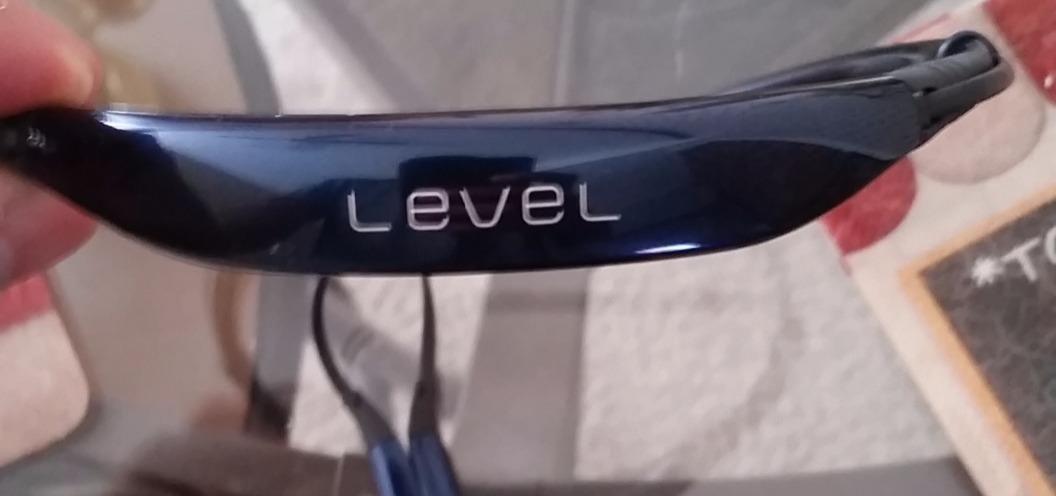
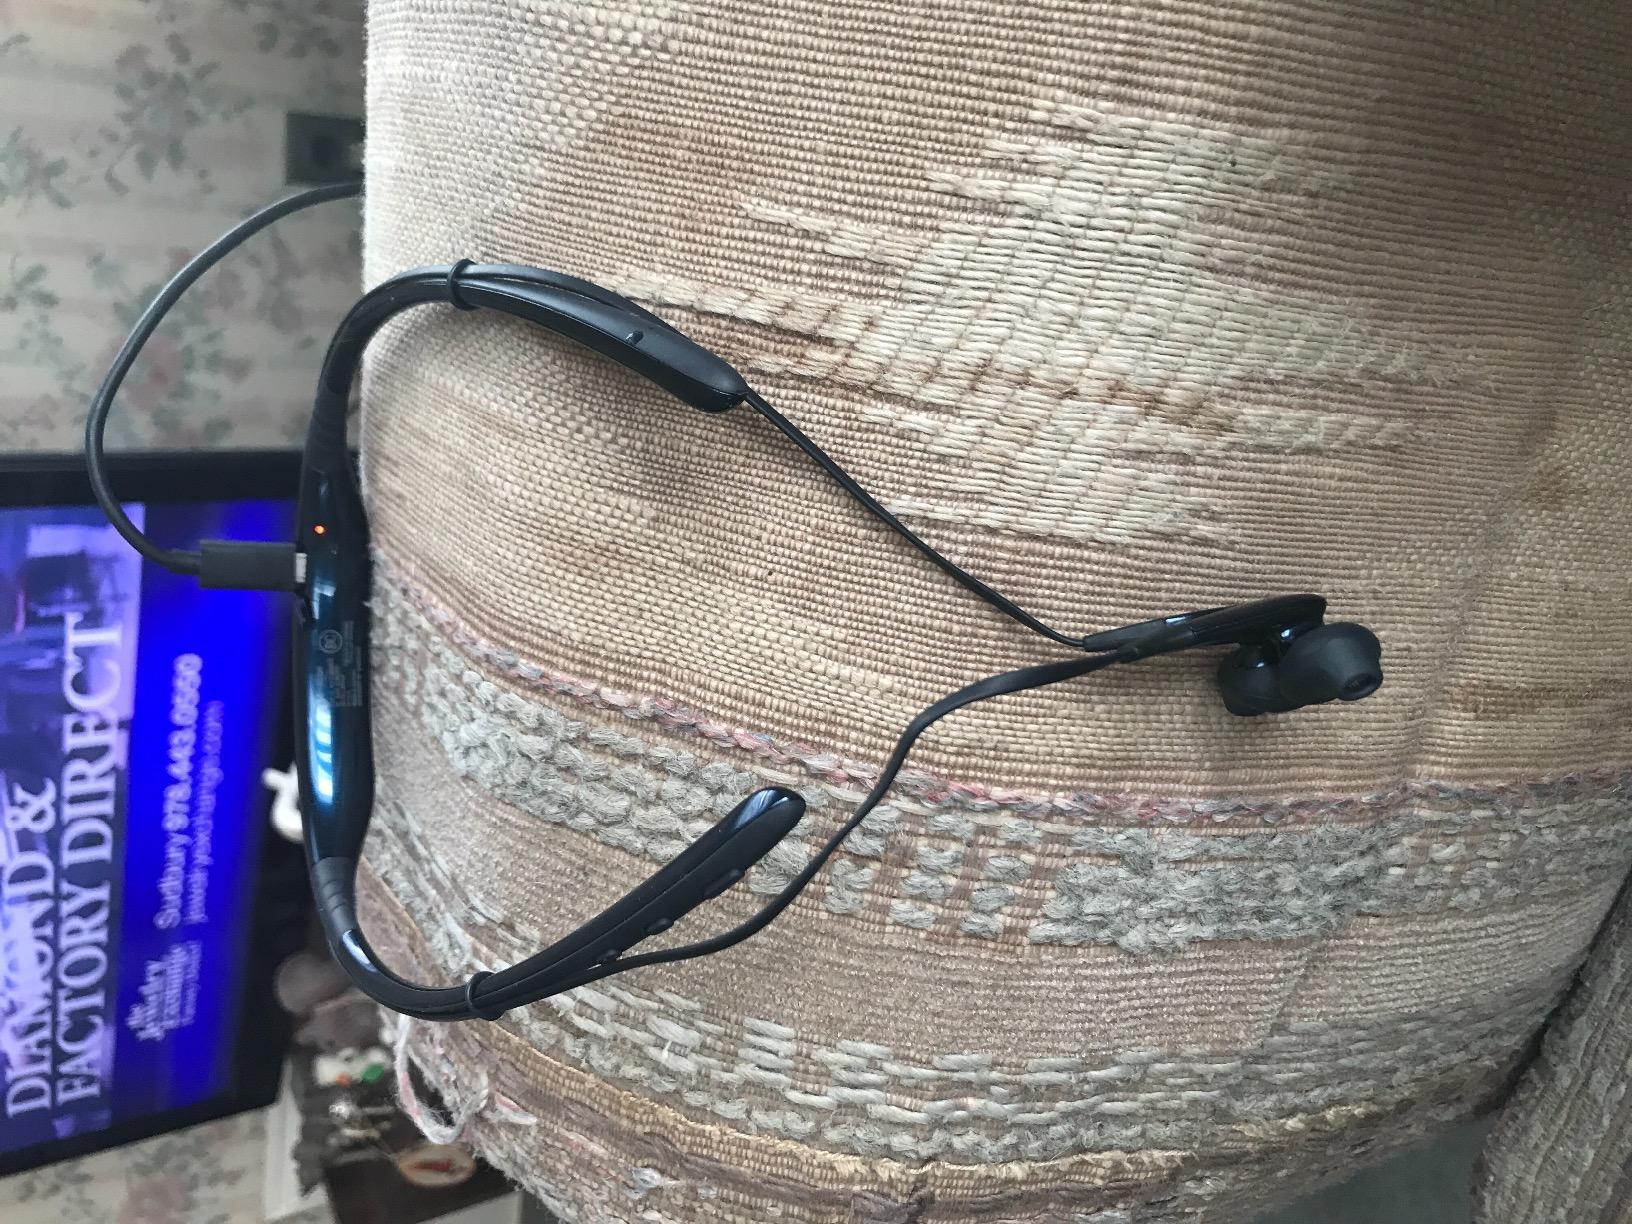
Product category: headphones
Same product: yes